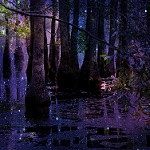
Label: forest